Buckner Mountain

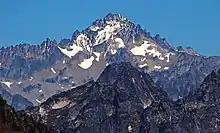
Buckner from southwest

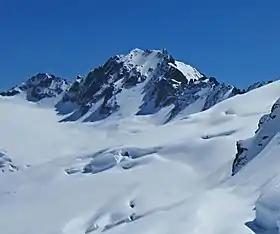
North face of Buckner from the Boston Glacier

The North Cascades features some of the most rugged topography in the Cascade Range with craggy peaks and ridges, deep glacial valleys, and granite spires. Geological events occurring many years ago created the diverse topography and drastic elevation changes over the Cascade Range leading to the various climate differences. These climate differences lead to vegetation variety defining the ecoregions in this area.